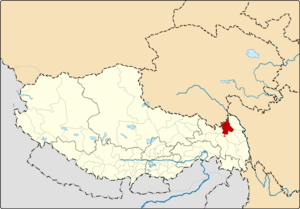
Le district de Karuo ou autrefois Xian de Changdu ou xian de Chamdo, est un district administratif de la région autonome du Tibet en Chine. C'est le centre administratif de la Ville-préfecture de Changdu.